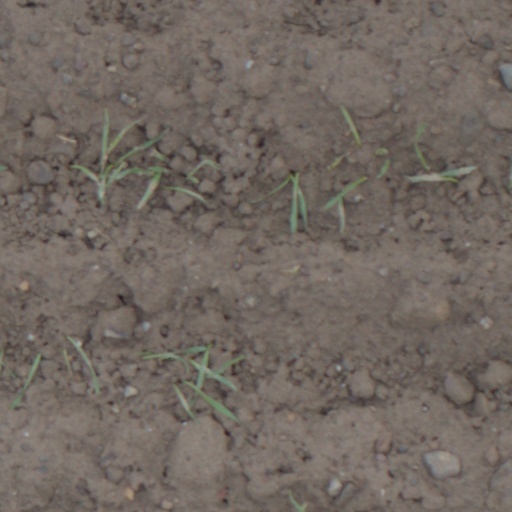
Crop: wheat